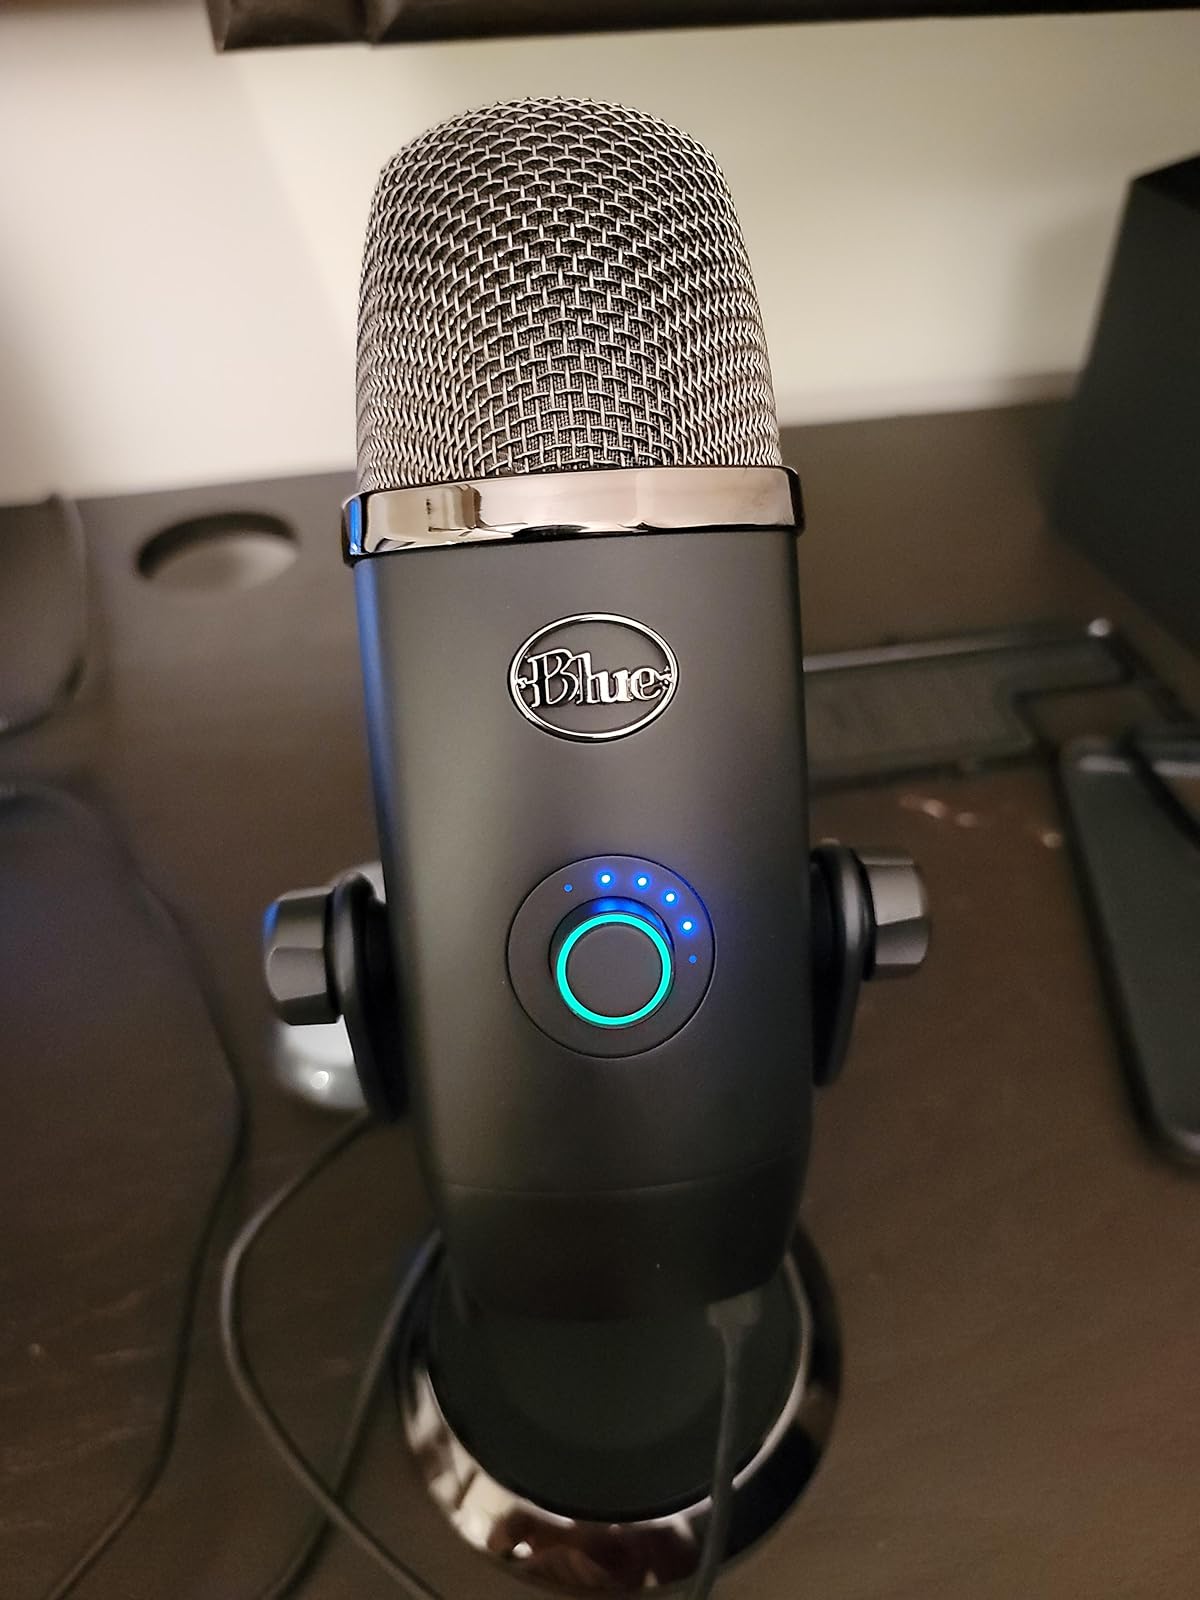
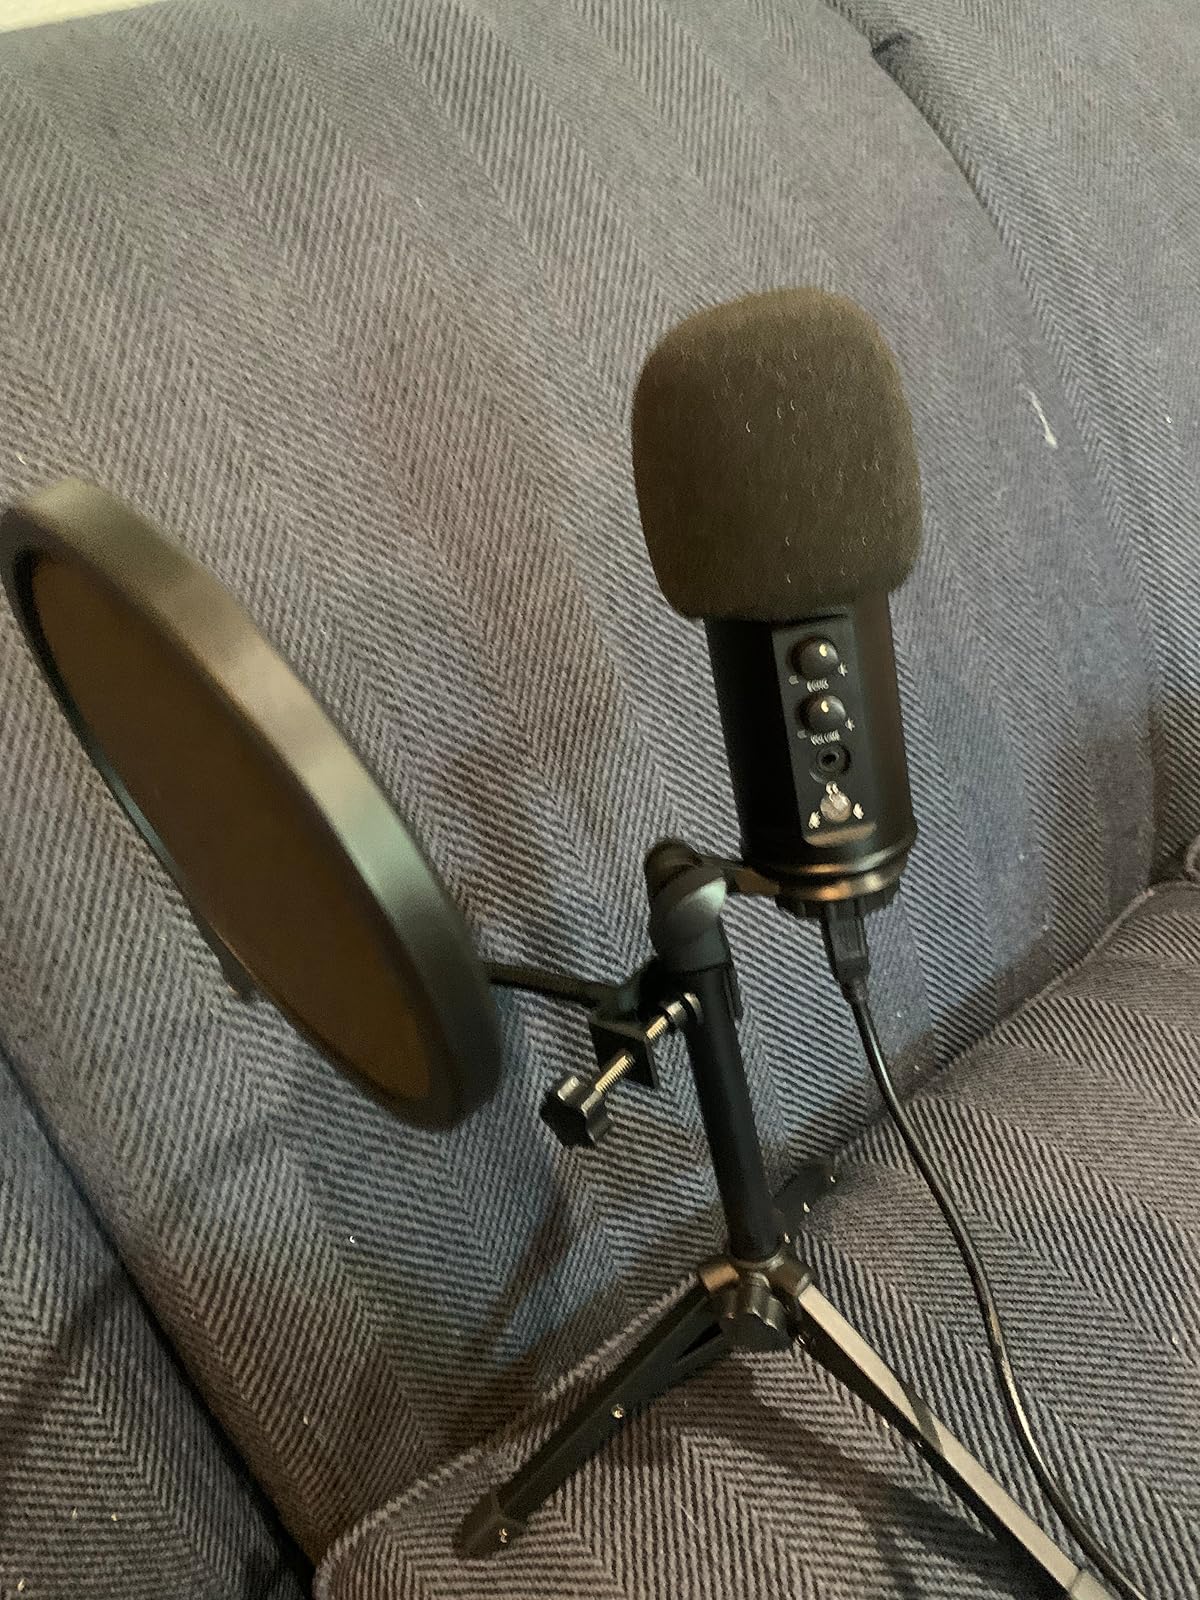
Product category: microphone
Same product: no